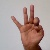
The image shows a hand gesture representing the letter 'F' in Indian Sign Language.